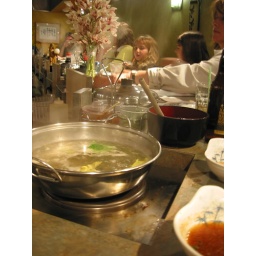
Each person has her or his own pot of boiling water on a hot place in front of her/his place setting.